Union between Sweden and Norway

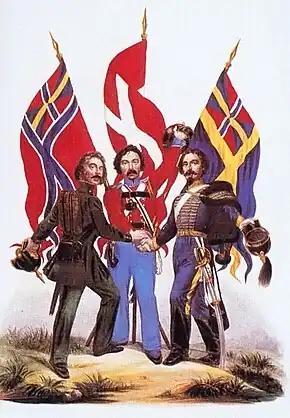
Poster promoting Scandinavism between Norway, Sweden, and Denmark

The new king never set foot in his Norwegian kingdom, but his adopted heir Charles John arrived in Christiania on 18 November 1814. In his meeting with the Storting, he accepted the election and swore to uphold the constitution on behalf of the king. In his speech, the crown prince emphasized that the Union was a league that the king had entered into with the people of Norway, and that "he had chosen to take on the obligations that were of greater value to his heart, those that expressed the love of the people, rather than the privileges that were acquired through solemn treaties". His renouncement of the treaty of Kiel as the legal basis for the Union was endorsed by the Swedish Riksdag of the Estates in the preamble to the Act of Union on 15 August 1815. In order to understand the nature of the Union, it is necessary to know the historical events that led to its establishment. These demonstrate clearly that Sweden, aided by the major powers, forced Norway to enter the Union. On the other hand, Norway, aided by the same powers, essentially dictated the terms of the Union.